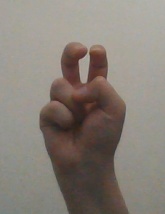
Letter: toot